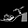
Label: Sandal